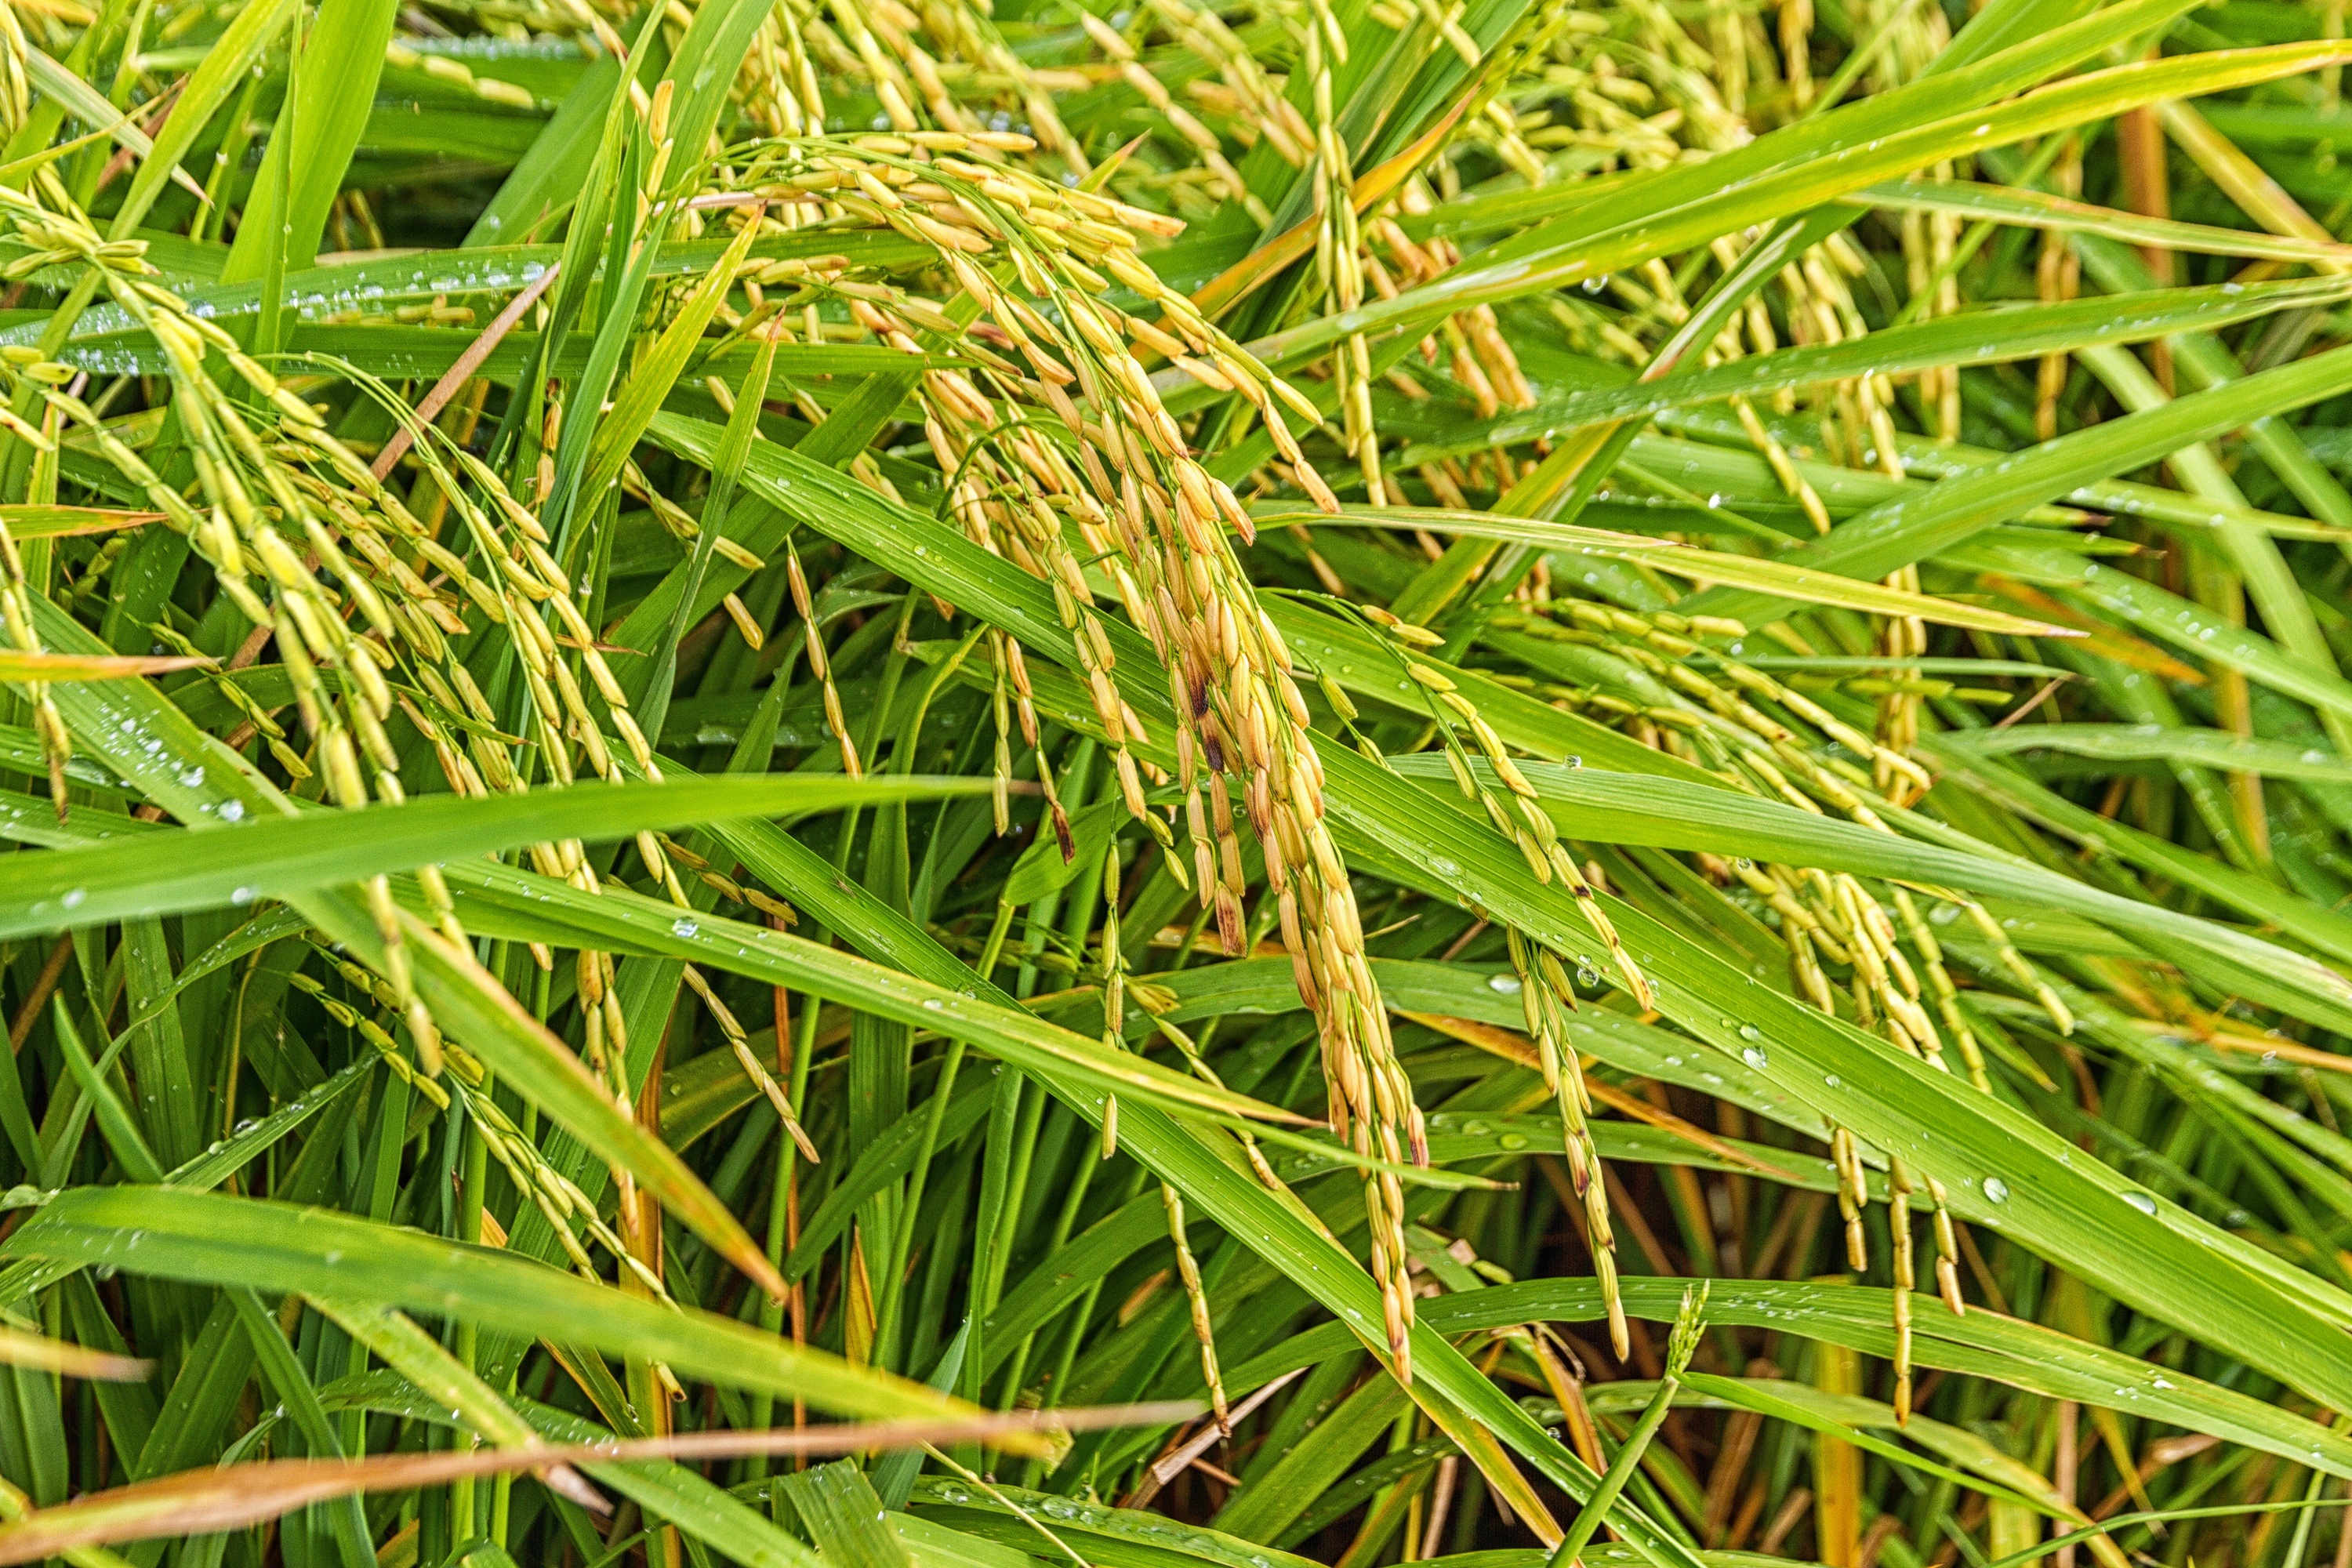
nature, grass, plant, field, lawn, leaf, flower, food, produce, crop, peace, agriculture, rice, paddy field, sheaves of rice, grass family, plant stem, land plant